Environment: real
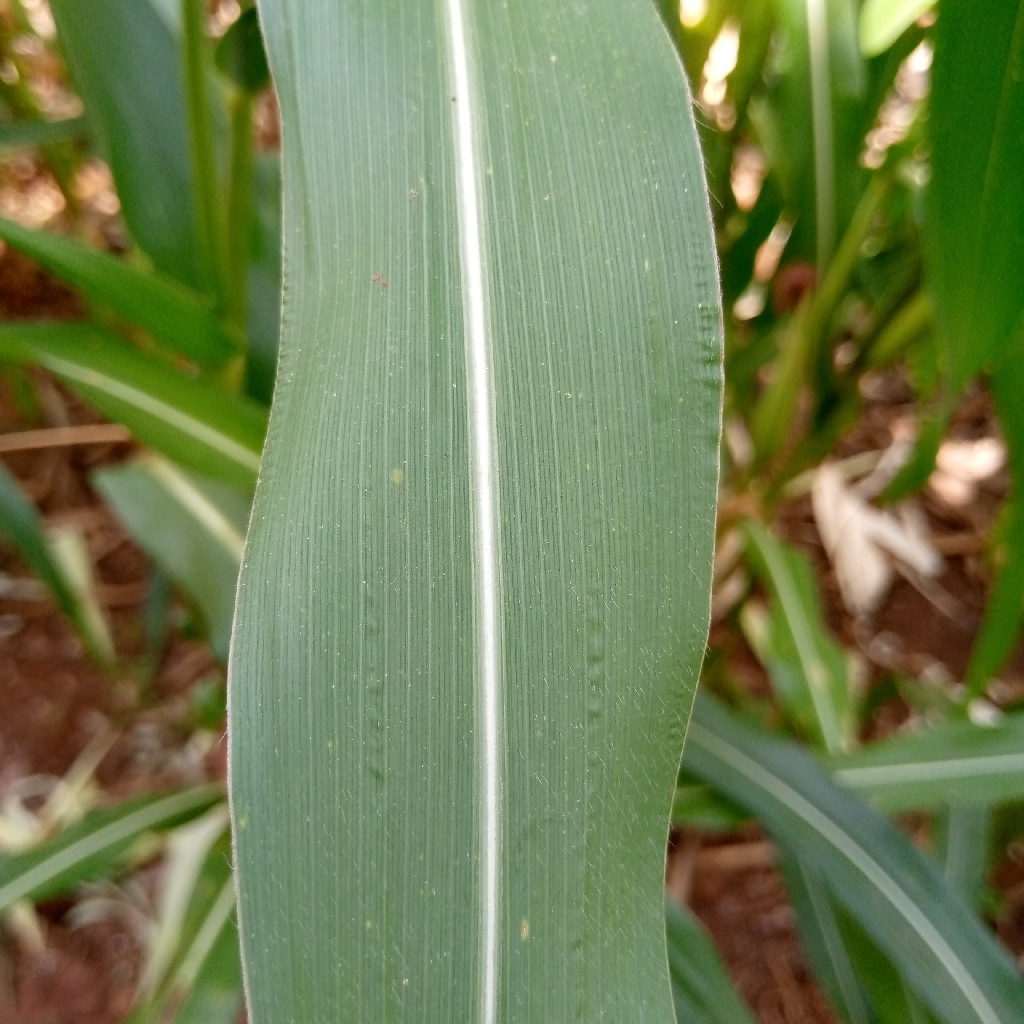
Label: healthy